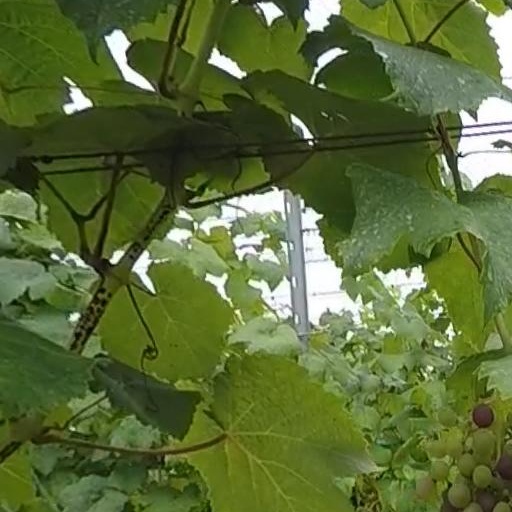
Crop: grape